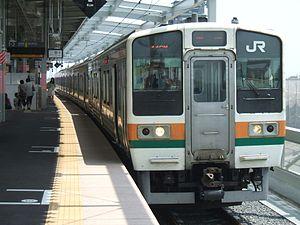
La ligne Ryōmō est une ligne ferroviaire du réseau JR East au Japon. Elle relie la gare d'Oyama dans la préfecture de Tochigi à la gare de Shin-Maebashi dans la préfecture de Gunma.